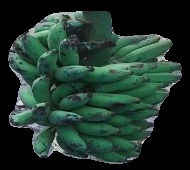
Variety: elakki-bale
Grade: grade3